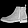
Label: Ankle boot